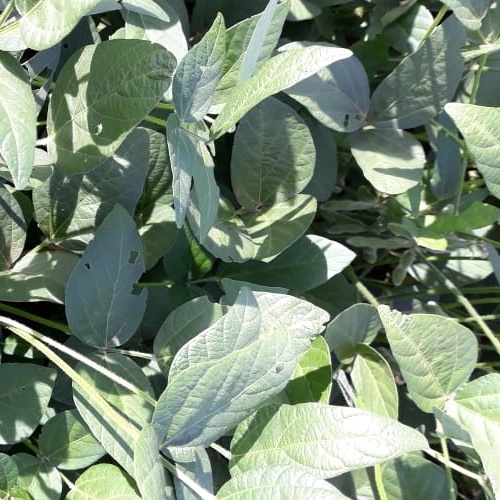
Label: Caterpillar